Giorgos Kyriakopoulos

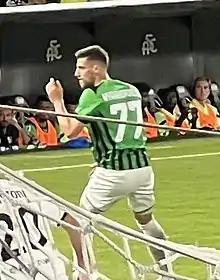
Kyriakopoulos with Sassuolo in 2022

Giorgos Kyriakopoulos (born 5 February 1996) is a Greek professional footballer who plays as a left-back or a left wing-back for Super League club Panathinaikos and the Greece national team.